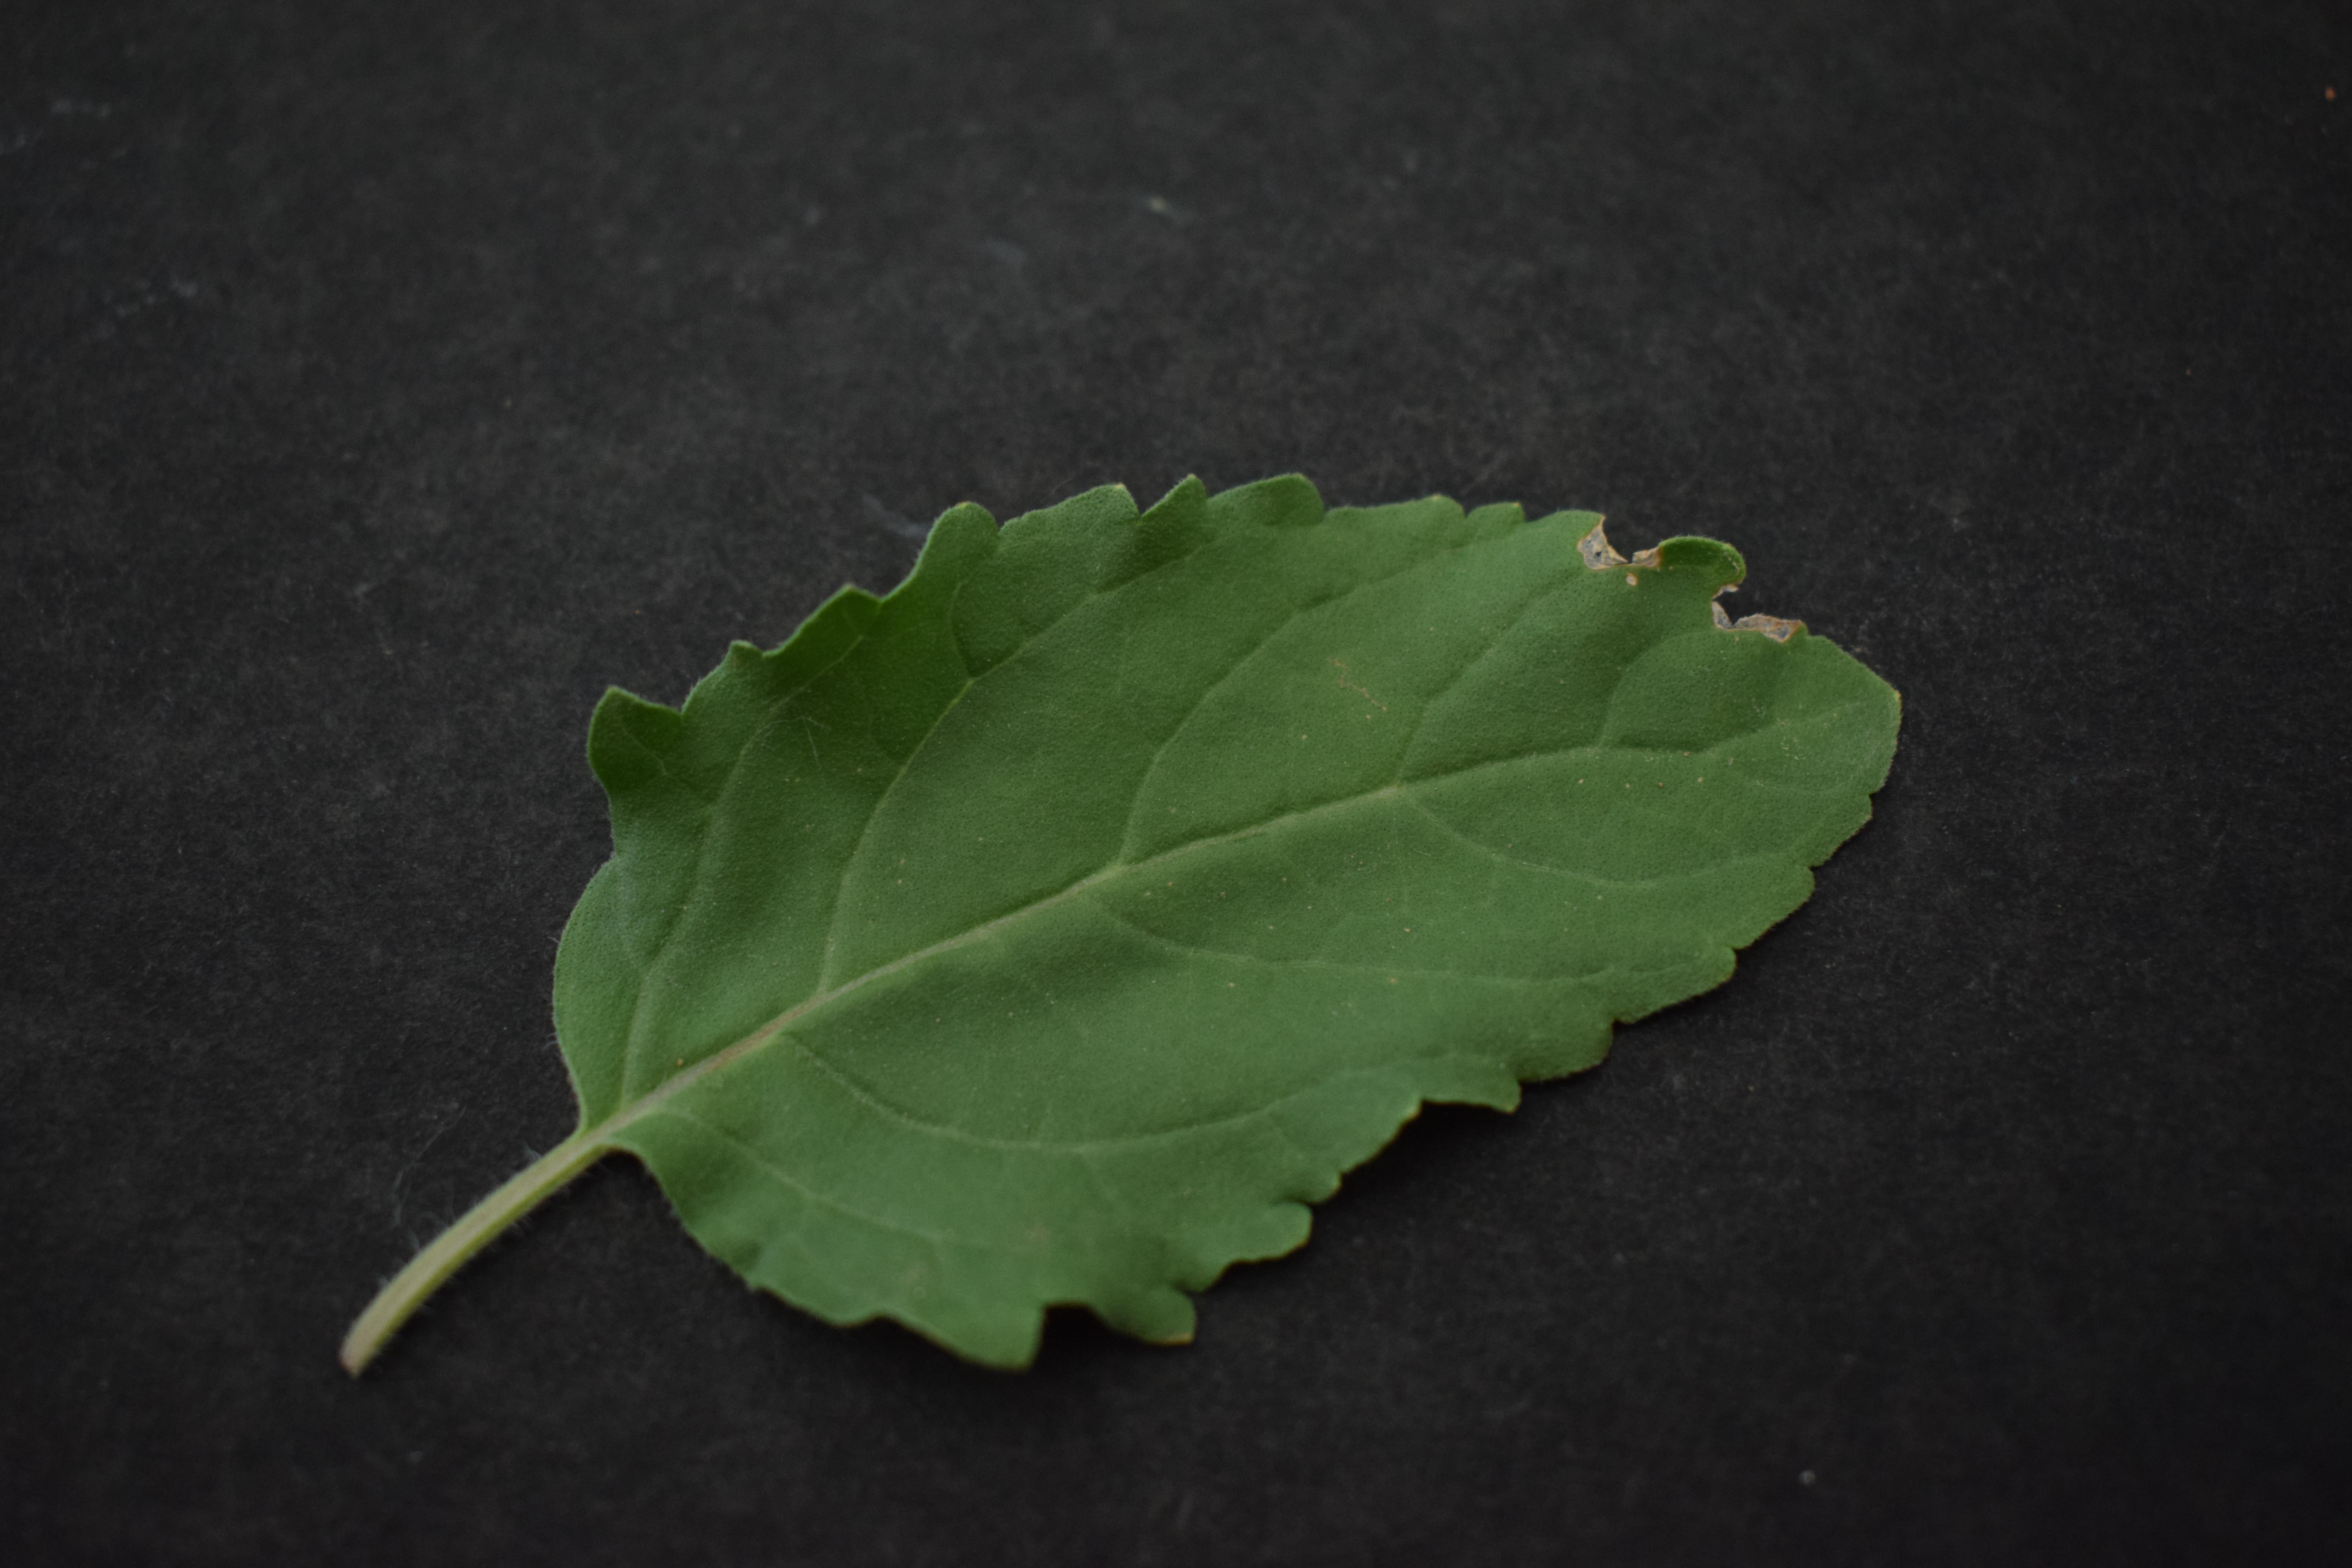
Plant species: Basil